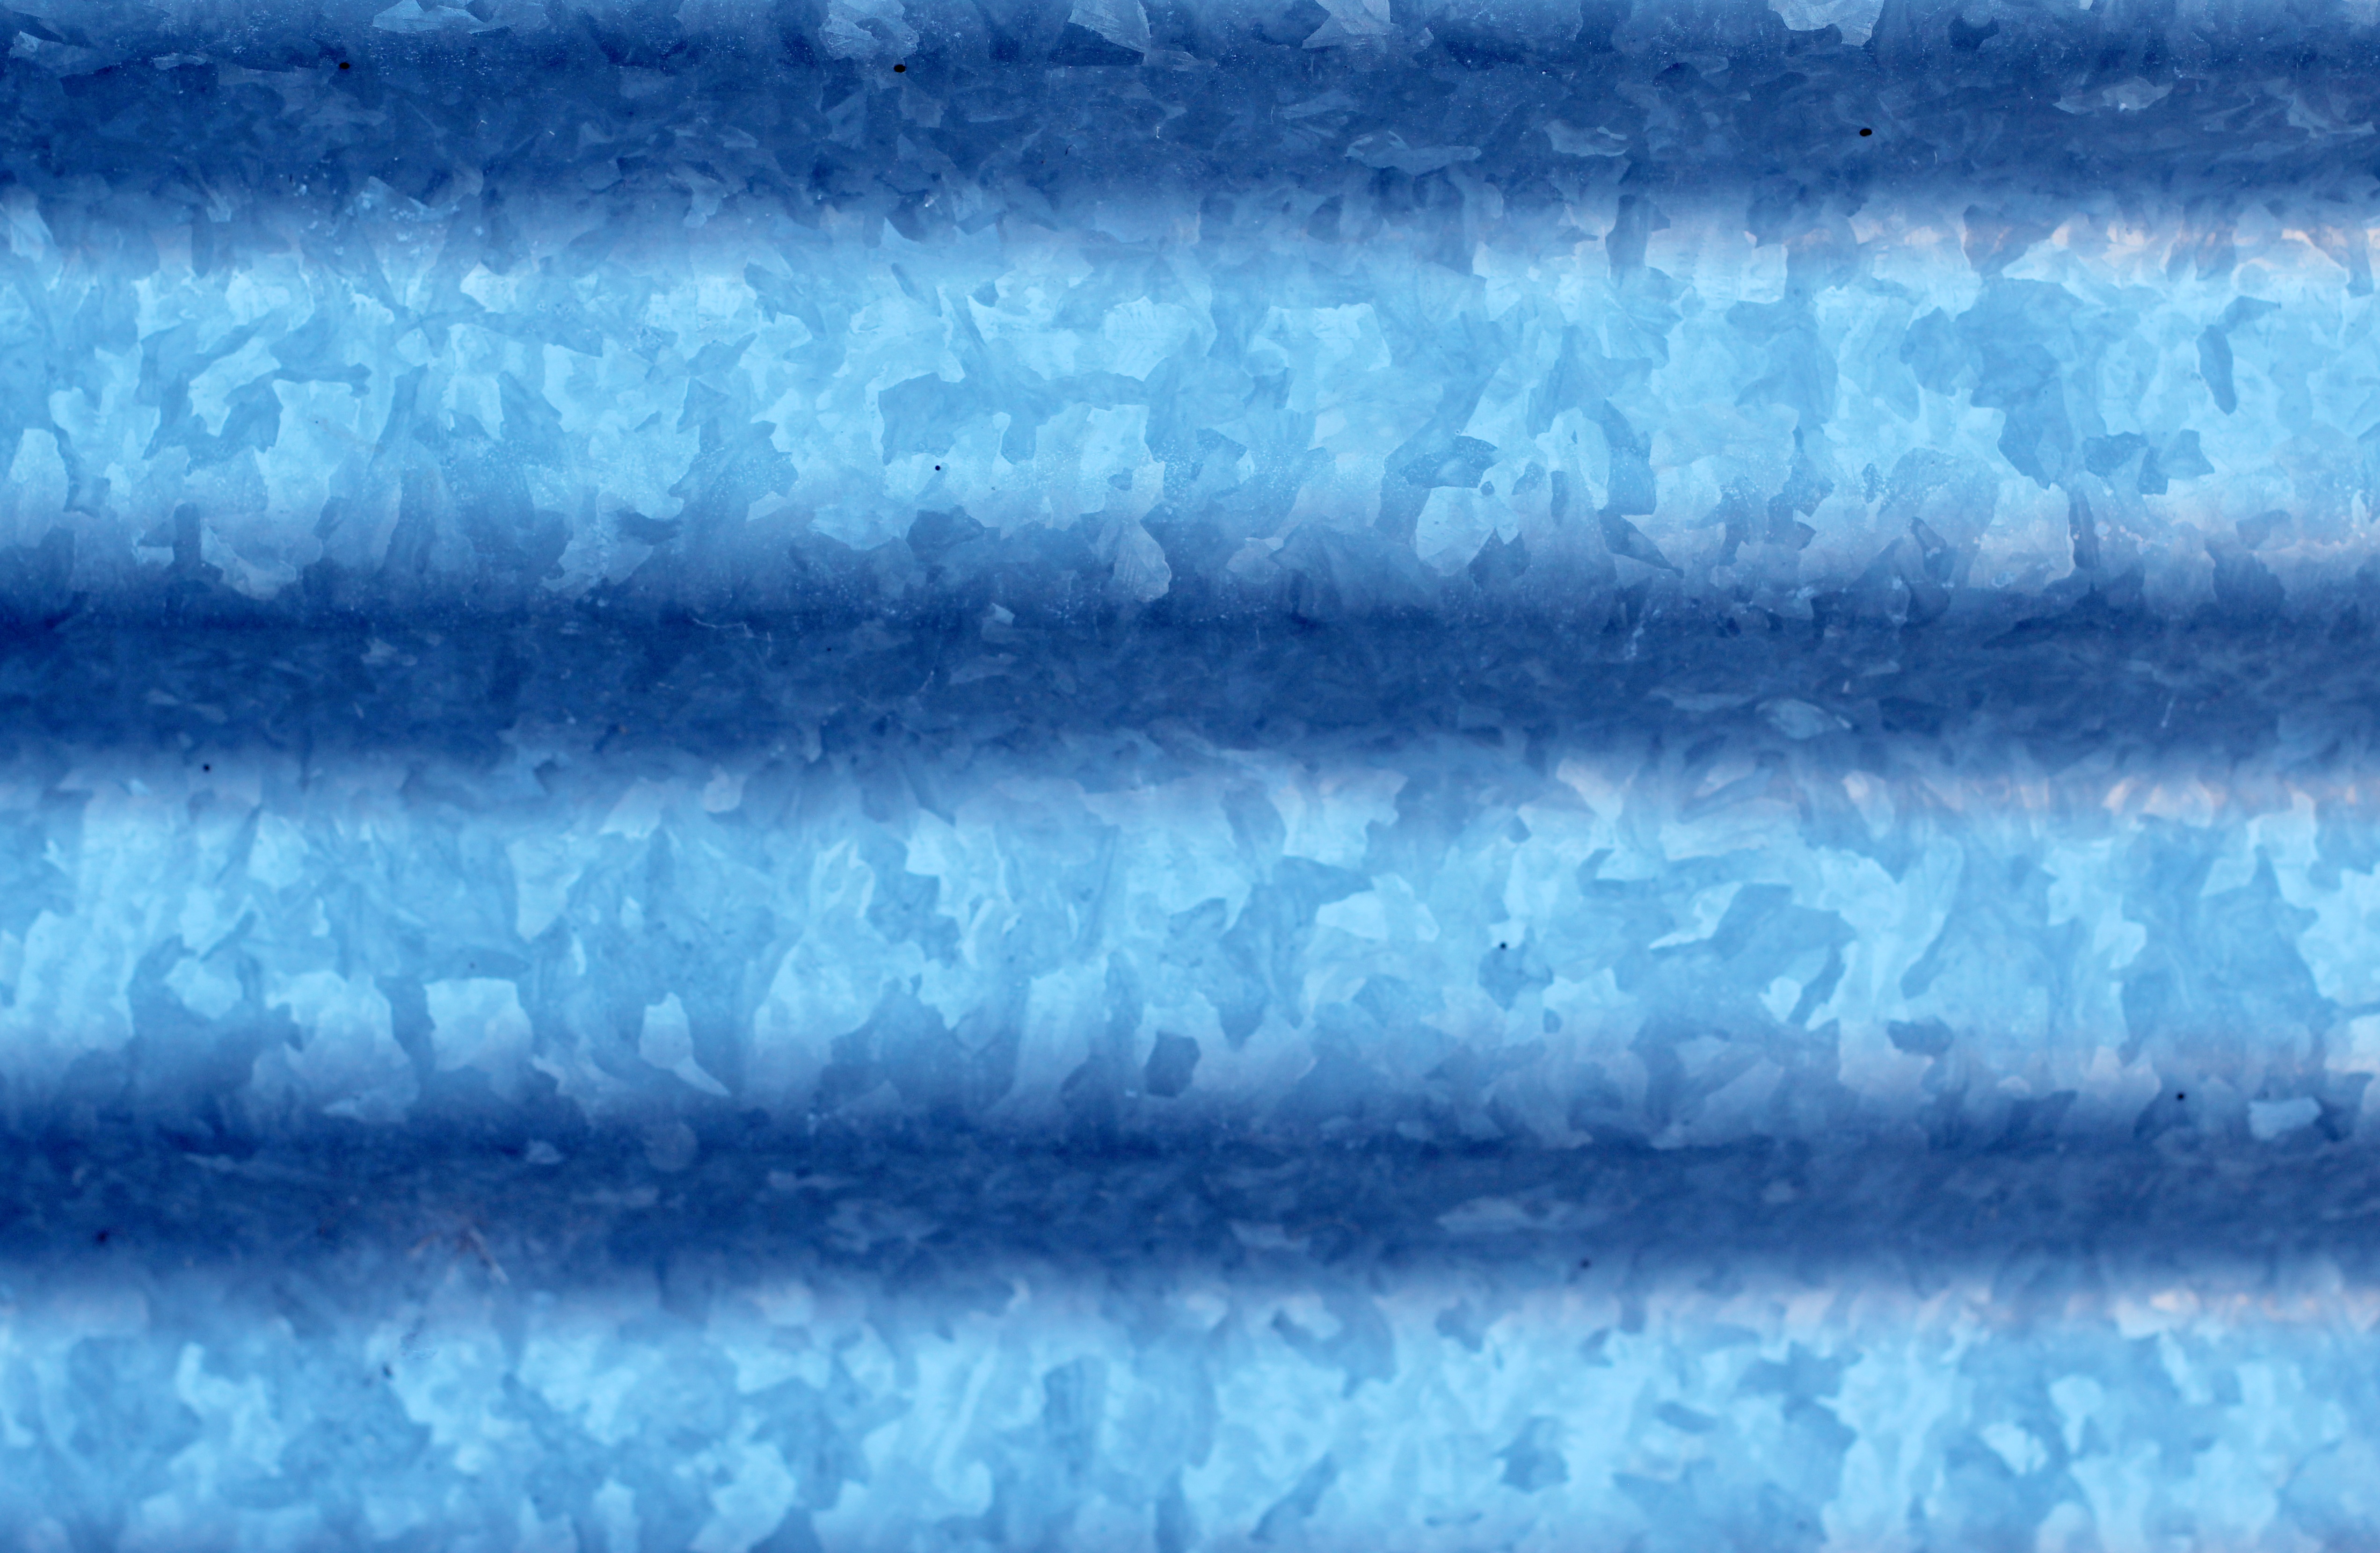
texture, wave, frost, shed, steel, ice, line, color, metal, blue, corrugated, textured, sheet, textile, lines, shadows, ripples, iron, tin, freezing, galvanized, galvanised iron, galvanised